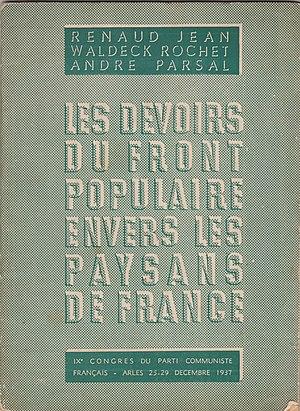
Brochure collective (format 17 x 13 cm, 64 pages), éditée lors du IXe congrès du Parti communiste français, en 1937
Waldeck Rochet est un homme politique français, né le 5 avril 1905 à Sainte-Croix et mort à Nanterre le 15 février 1983. Il est élu député du département de la Seine, lors des élections de 1936, et dès lors il est constamment réélu jusqu'en 1968, soit dans son département d'origine, la Saône-et-Loire, soit en région parisienne, dans la Seine, puis en Seine-Saint-Denis.